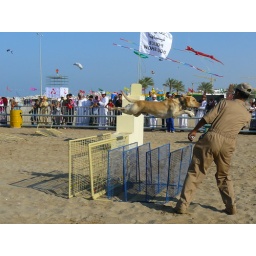
Dog flying over a set of hurdles in a police dog demonstration.